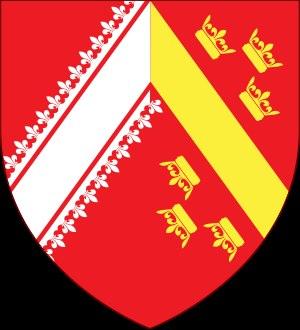
Au 1ᵉʳ janvier 2019, le nombre d’habitants de la région d’Alsace était estimée à 1 884 150 habitants, dont 1 121 407 dans le Bas-Rhin et 762 743 dans le Haut-Rhin. Le rythme de croissance démographique de la région est égal à celui de la moyenne nationale mais supérieur à celui du Grand Est.